Ingeborg Magnusdotter

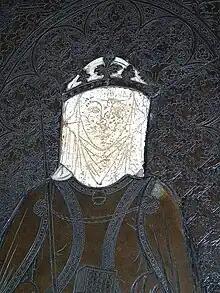
Sculpted image of Queen Ingeborg on her tomb

Ingeborg Magnusdotter (1277 – 5 April or 15 August 1319) was Queen of Denmark by marriage to King Eric VI. She was the daughter of King Magnus Ladulås of Sweden and Helvig of Holstein.